Tipu rebellion

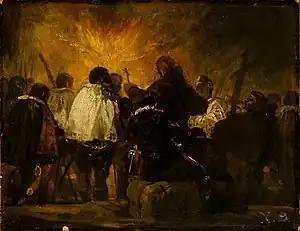
"Night Scene from the Inquisition"

The Tipu rebellion was a widespread revolt of Maya residents in the "municipio" or district of Bacalar in the second half of 1638. Led by Tipu, a pre-Columbian town and the most significant "reducción" or "encomienda" settlement in the district, it resulted in the removal of Bacalar and subsequent collapse of Spanish power in the region, leading to a 57-year revival of the Postclassic state of Dzuluinicob, of which Tipu had been capital.